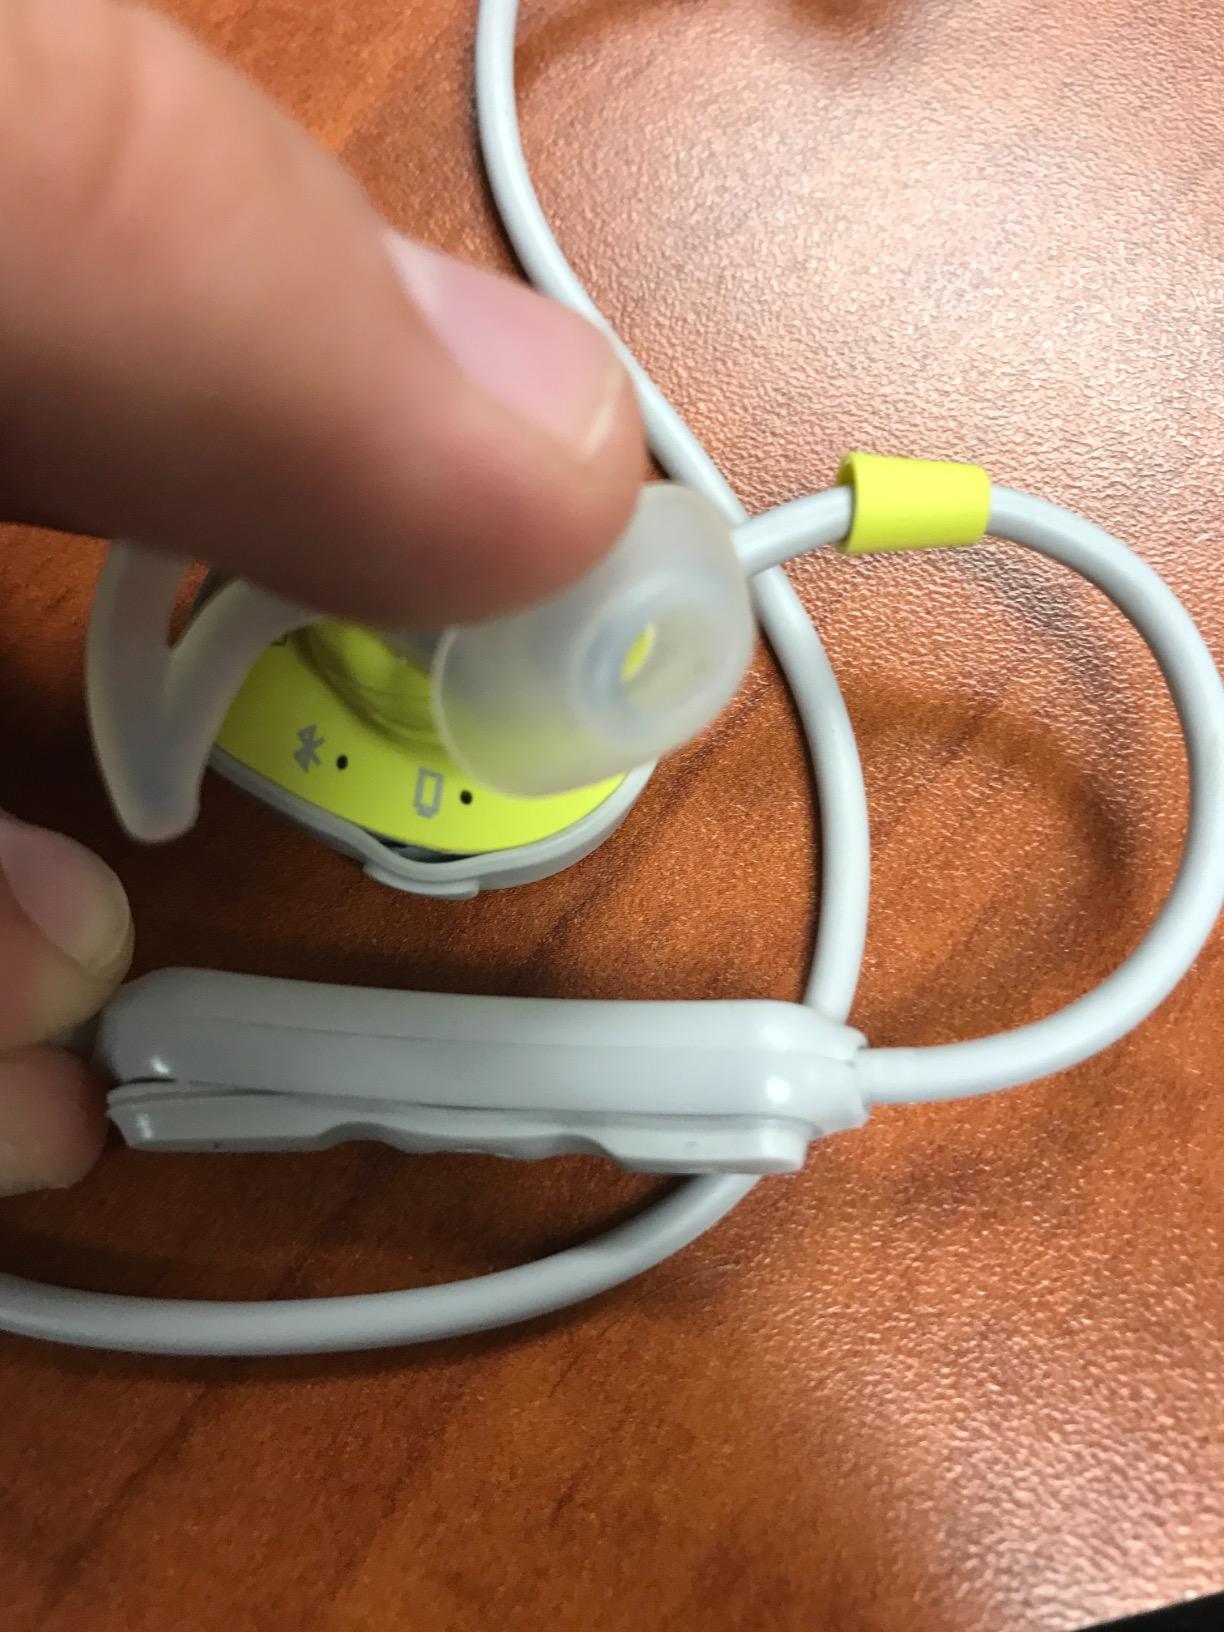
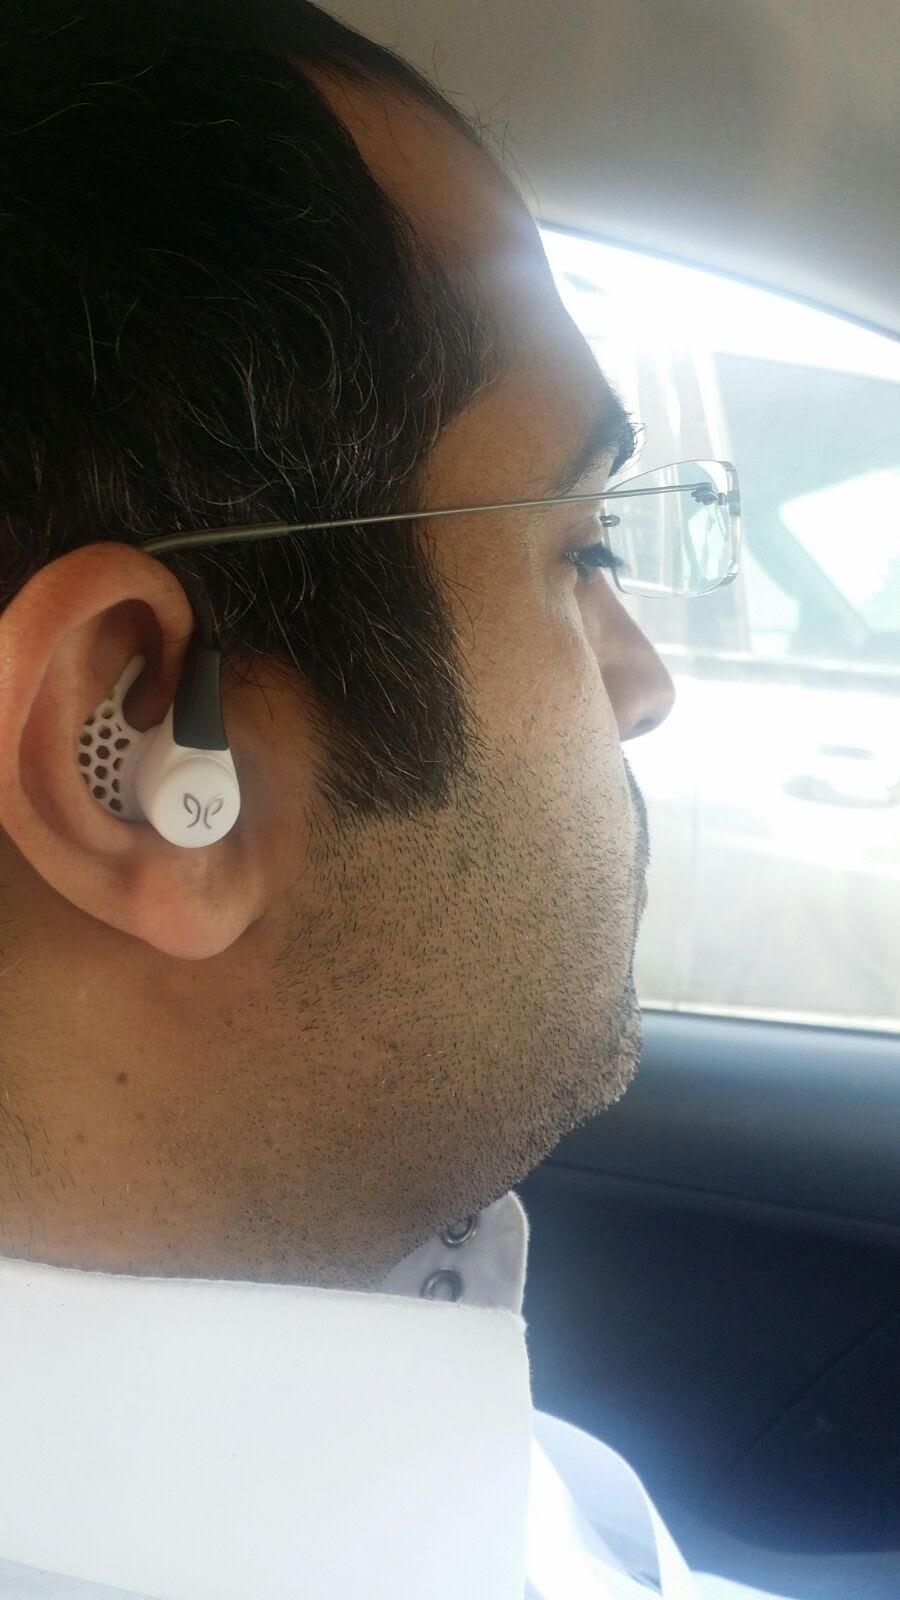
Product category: headphones
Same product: no